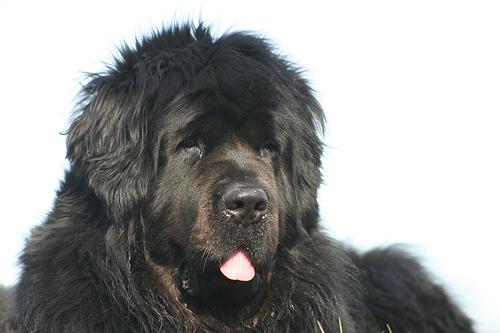
Breed: newfoundland